Kim Yik-yung

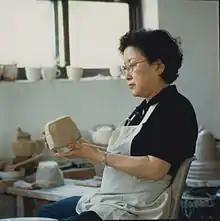
Kim Yikyung at her studio

Kim Yik Yung (born 19 February 1935) in Chongjin, Hamgyong, is a South Korean ceramic artist.